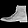
Label: Ankle boot